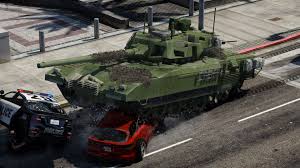
Label: T-14